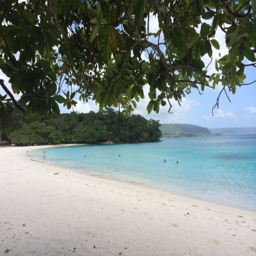
... quiet and has turtles .